Taipei

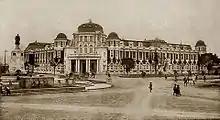
The Taihoku Prefecture government building in the 1910s (now the Control Yuan building)

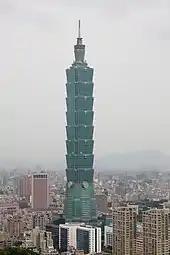
Taipei 101 is a landmark and tourist attraction in Taipei.

As settlement for losing the First Sino-Japanese War, China ceded the island of Taiwan to the Empire of Japan in 1895 as part of the Treaty of Shimonoseki. After the Japanese takeover, Taipei, romanized into English as Taihoku following the Japanese language pronunciation, was retained as the capital. It subsequently emerged as the political center of the Japanese Colonial Government. During that time the city acquired the characteristics of an administrative center, including many new public buildings and housing for civil servants. Much of the architecture of Taipei dates from the period of Japanese rule, including the Presidential Office Building which was the Office of the Governor-General of Taiwan.